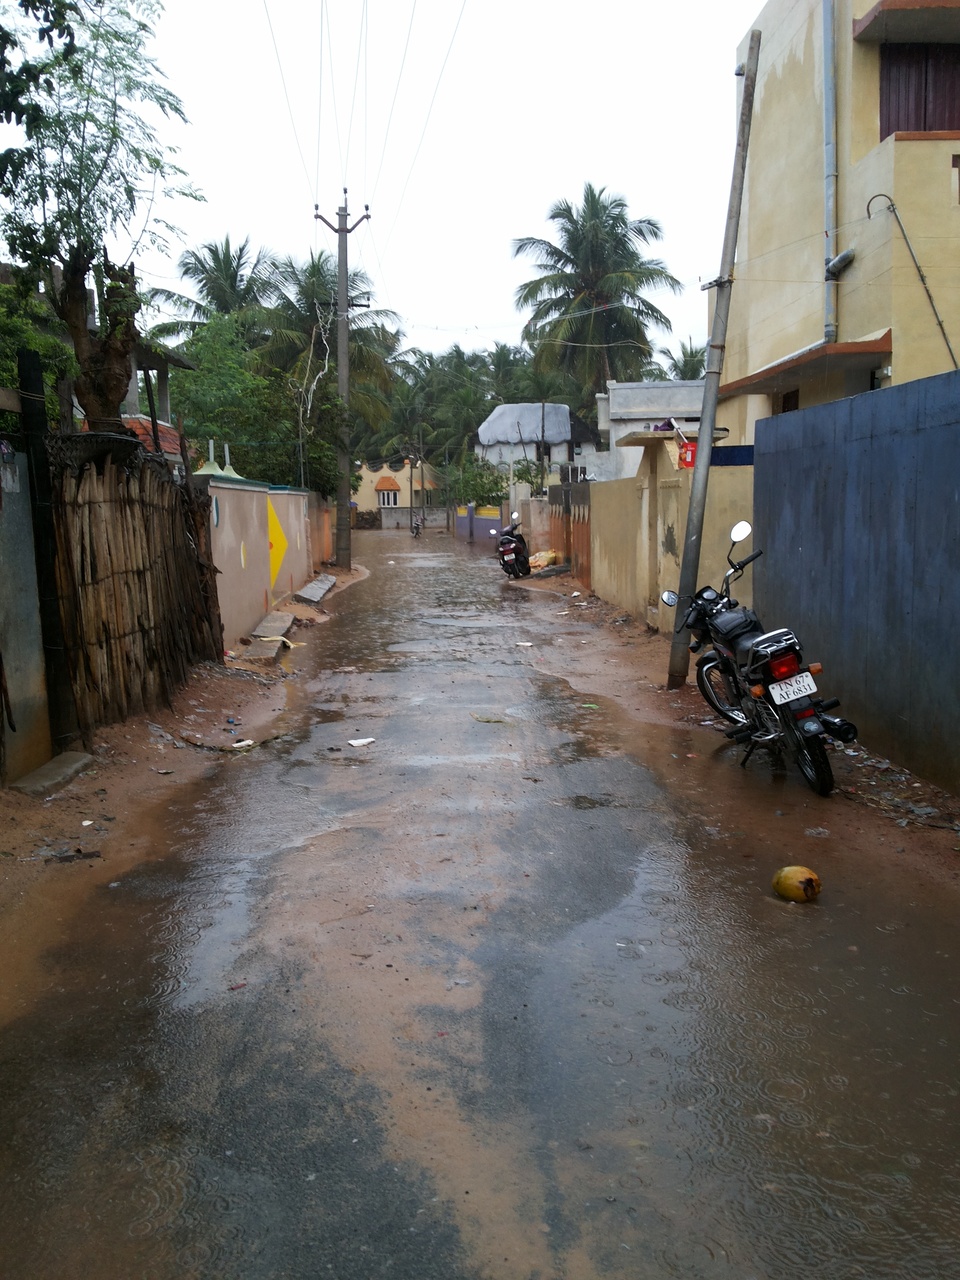
Water flowing after rain MGR Nagar